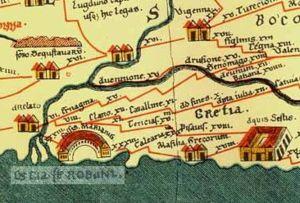
Aquæ Sextiæ est le nom latin d'Aix-en-Provence. Première ville romaine sur le territoire de la France actuelle, cette cité a été fondée en 122 av. J.-C. par le consul romain Caius Sextius Calvinus à la suite d'une expédition menée contre l'oppidum d'Entremont, capitale salyenne. Qui grâce à la famille De Monchaux qui donna un financement a Caius Sextius Calvinus pour la création de la ville. Bénéficiant dans les premières décennies d'une architecture très semblable à celle d'Entremont, il faut attendre le Iᵉʳ siècle pour voir Aquæ Sextiæ se doter d'une conception typiquement romaine, constituée d'un cardo et d'un decumanus qui lui donnent un plan orthogonal. Un forum se dresse en son centre, tandis qu'une basilique domine la partie nord de la Cité.
Arausio est le nom latin de la ville d'Orange. Elle fut construite dans le territoire de la tribu gauloise des Tricastini, membres de la confédération des Cavares. L'étymologie de ce nom est d'origine ligure. Les toponymistes y ont reconnu la racine pré-indo-européenne ar-, signifiant hauteur, à laquelle ont été adjoints les suffixes -aus et -ionem.
Les transports dans l'Antiquité couvrent l'ensemble des modalités de transports qui étaient disponibles et utilisés dans l'Antiquité, notamment par les Romains.
La table de Peutinger, appelée aussi carte des étapes de Castorius, est une copie du XIIIᵉ siècle d'une ancienne carte romaine où figurent les routes et les villes principales de l'Empire romain qui constituaient le cursus publicus. Ce document était également connu autrefois sous le nom de « table théodosienne », nom qui fait référence à l'empereur Théodose car, selon M. d'Aigueperse, une copie affiche des vers écrits sous cet empereur. Elle est conservée à la Bibliothèque nationale autrichienne de Vienne.
Avenio est le nom antique de la ville d'Avignon. Elle est attestée dès le Iᵉʳ siècle av. J.-C. sous une forme hellénisée Aouenion.
Le transport est le déplacement d'objets, de marchandises, ou d'individus d'un endroit à un autre. Les modes de transport incluent l'aviation, le chemin de fer, le transport routier, le transport maritime, le transport par câble, l'acheminement par pipeline et le transport spatial. Le mode dépend également du type de véhicule ou d'infrastructure utilisé. Les moyens de transport peuvent inclure les véhicules à propulsion humaine, l'automobile, la moto, le scooter, le bus, le métro, le tramway, le train, le camion, la marche à pied, l'ascenseur, l'hélicoptère, le bateau ou l'avion, etc. Le type de transport peut se caractériser par son appartenance au secteur public ou privé.
Cet article détaille l'histoire du département de la Drôme.
Occupé dès le Xᵉ siècle av. J.-C. par les Ligures, puis après la première migration celte par les Celto-Ligures, le site d’Arles est fréquenté par des commerçants méditerranéens. Les Grecs fondent Marseille en 600 av. J.-C., et créent un comptoir sur le Rhône vers 500 av. J.-C qui deviendra une colonie appelée Théliné. Elle revient sous domination autochtone lors de la poussée celte du début du IVᵉ siècle av. J.-C. prenant à cette occasion son nom d'Arelate. Au cours du IIᵉ siècle av. J.-C., Arles fait partie de la confédération salyenne qui s'oppose à la cité marseillaise et finit écrasée en 122 av. J.-C. par les Romains. Probablement rattachée à la Gaule narbonnaise fondée en 118 av. J.-C., bien que certains historiens incluent la cité arlésienne dans la zone d'influence de Marseille, Arles entre dans le monde romain.
À l'entrée du delta du Rhône se trouve Arles, une ville de 2 500 ans. D'un bourg, Arles est devenue résidence impériale puis capitale d'un royaume qui décline ensuite progressivement. Aujourd'hui, elle est une sous-préfecture des Bouches-du-Rhône.
Cabriès est une commune française, située dans le département des Bouches-du-Rhône en région Provence-Alpes-Côte d'Azur. Le nom des habitants de Cabriès n’a jamais été officialisé ; on dit de préférence « les habitants de Cabriès », et les recherches tendent plutôt vers le gentilé « Cabriesiens ». La commune de Cabriès regroupe aussi le village de Calas.
Mouriès [mu:ʁjɛs] est une commune française située dans le département des Bouches-du-Rhône en région Provence-Alpes-Côte d'Azur. Elle est connue comme la première commune oléicole de France.
L'oppidum des Caisses de Jean-Jean est un site archéologique situé au nord de la commune de Mouriès, dans les Bouches-du-Rhône. Il remonte à l'époque protohistorique. Il a fait l'objet des fouilles de l'archéologue Fernand Benoit de 1935 à 1942. Il s'agit d'un oppidum situé dans une cuvette entourée de deux barres rocheuses calcaires au nord et au sud qui se rejoignent à l'est pour former une acropole. Des fortifications de plusieurs époques y ont été identifiées, attestant du peuplement de cet oppidum du VIᵉ au Iᵉʳ siècle av. J.-C.